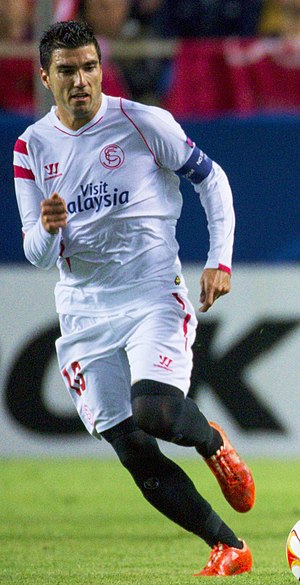
José Antonio Reyes
Reyes for Sevilla (2015)
José Antonio Reyes var en spansk professionel fodboldspiller. I sin karriere nåede han blandt andet at spille Sevilla FC, engelske Arsenal F.C., Real Madrid CF, Atlético Madrid og på lejebasis SL Benfica i Portugal.